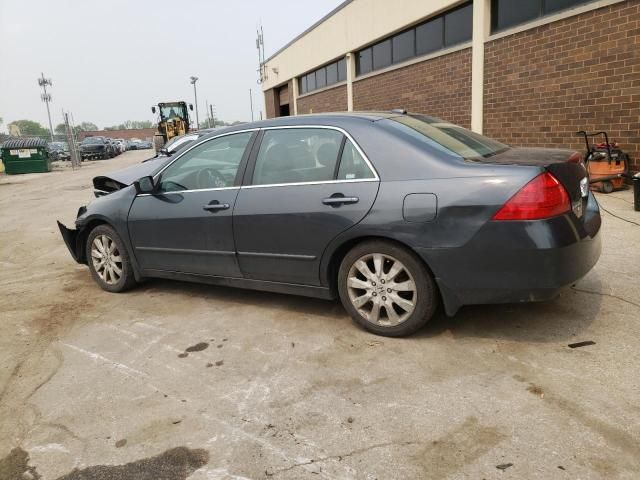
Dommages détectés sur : pare-choc avant, capot, aile avant gauche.
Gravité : majeur